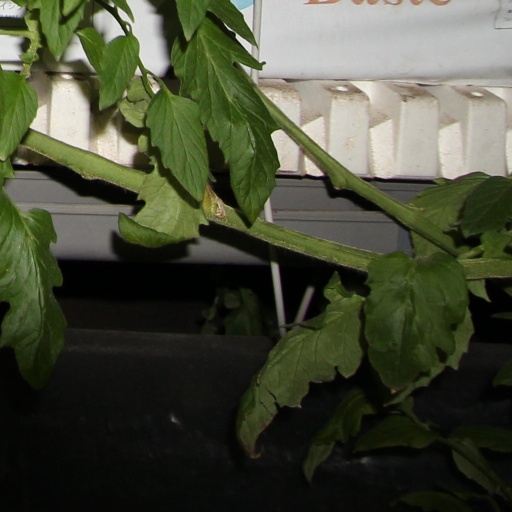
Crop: tomato